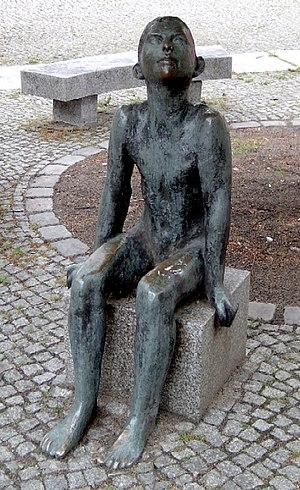
Werner Stötzer, né le 2 avril 1931 à Sonneberg et mort le 22 juillet 2010 à Altlangsow, est un sculpteur et dessinateur allemand.
La station assise, ou position assise, est une station de l'être humain, dans laquelle le corps s'appuie sur les fesses ou l'arrière des cuisses, avec le tronc à la verticale. C'est une adaptation biomécanique du corps humainque le bébé apprend à maîtriser avant de savoir marcher et l'une des positions de repos ou de travail, plus utilisées dans les sociétés modernes où la chaise, le banc, le tabouret se sont développés, alors que la position accroupie est plus souvent utilisée dans les sociétés traditionnelles. C'est l'une des positions possibles pour l'accouchement. Elle est parfois aussi recommandée pour certaines opérations médicales et chirurgicales, avec des effets cardiorespiratoires alors à prendre en compte.